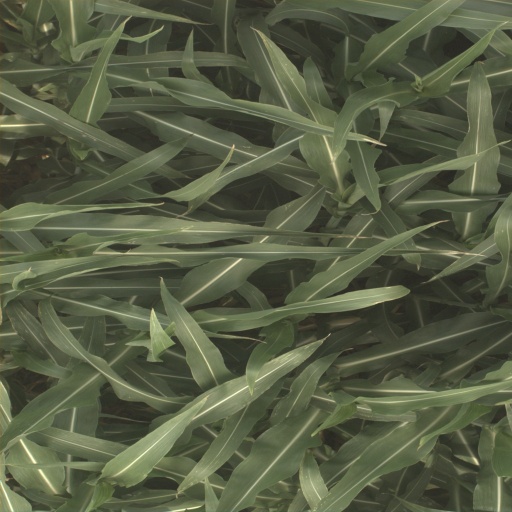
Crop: sorghum